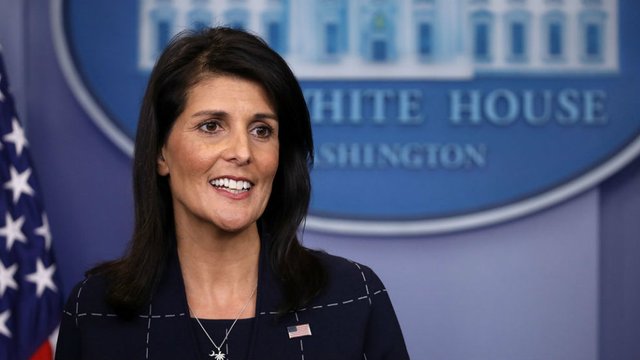
Gender: women